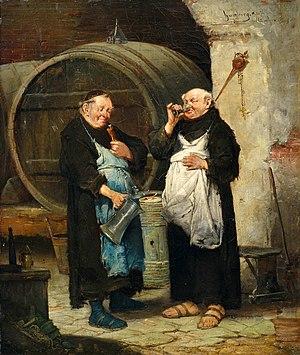
La dégustation du vin est un événement au cours duquel on expérimente, analyse et apprécie les caractères organoleptiques et plus particulièrement les caractères olfacto-gustatifs d'un ou de plusieurs vins.